Destiny (wordless novel)

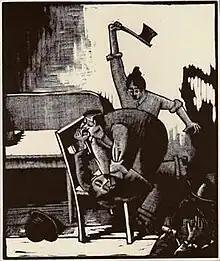
A page from "Destiny"

Destiny is the only wordless novel by German artist Otto Nückel. It first appeared in 1926 from the Munich-based publisher Delphin-Verlag. In 190 wordless images the story follows an unnamed woman in a German city in the early 20th century whose life of poverty and misfortune drives her to infanticide, prostitution, and murder.